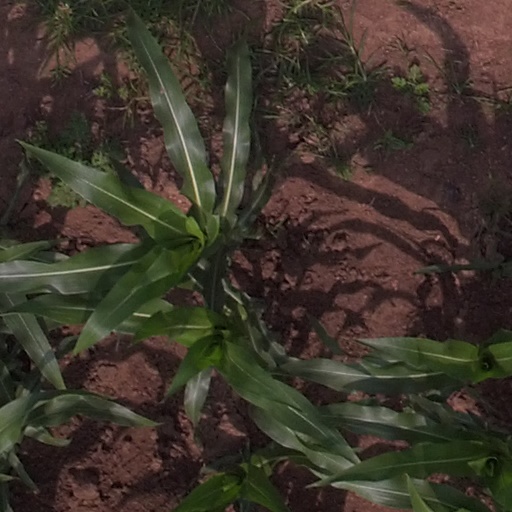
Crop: maize; corn